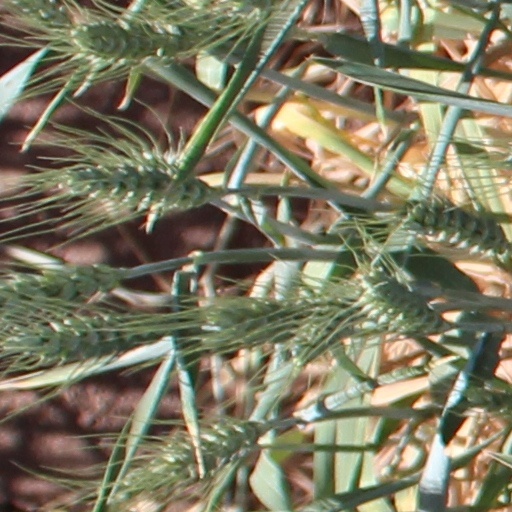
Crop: wheat